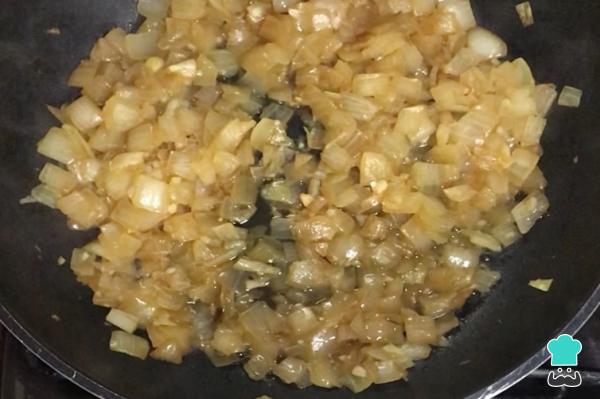
Pela y pica la cebolla. Luego, caramelízala con su propio azúcar. Para hacer esto, dórala en una sartén antiadherente con aceite en aerosol, a fuego medio. Agrega 1 cucharada de agua y revuelve esporádicamente hasta que se evapore. Repite este procedimiento tantas veces como quieras hasta obtener unas cebollas tiernas y bien dulces.Si quieres más detalles, visita nuestra receta de cebolla caramelizada.